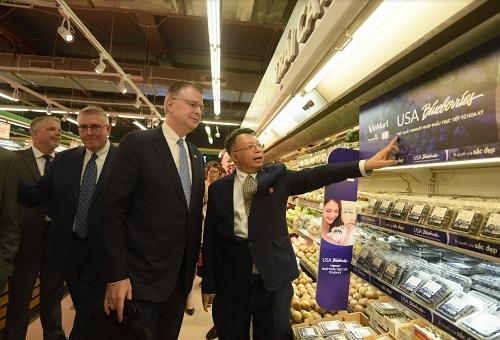
có một kệ hàng xuất hiện ở trước mặt những người đàn ông